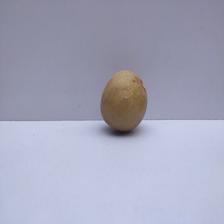
Size: Medium